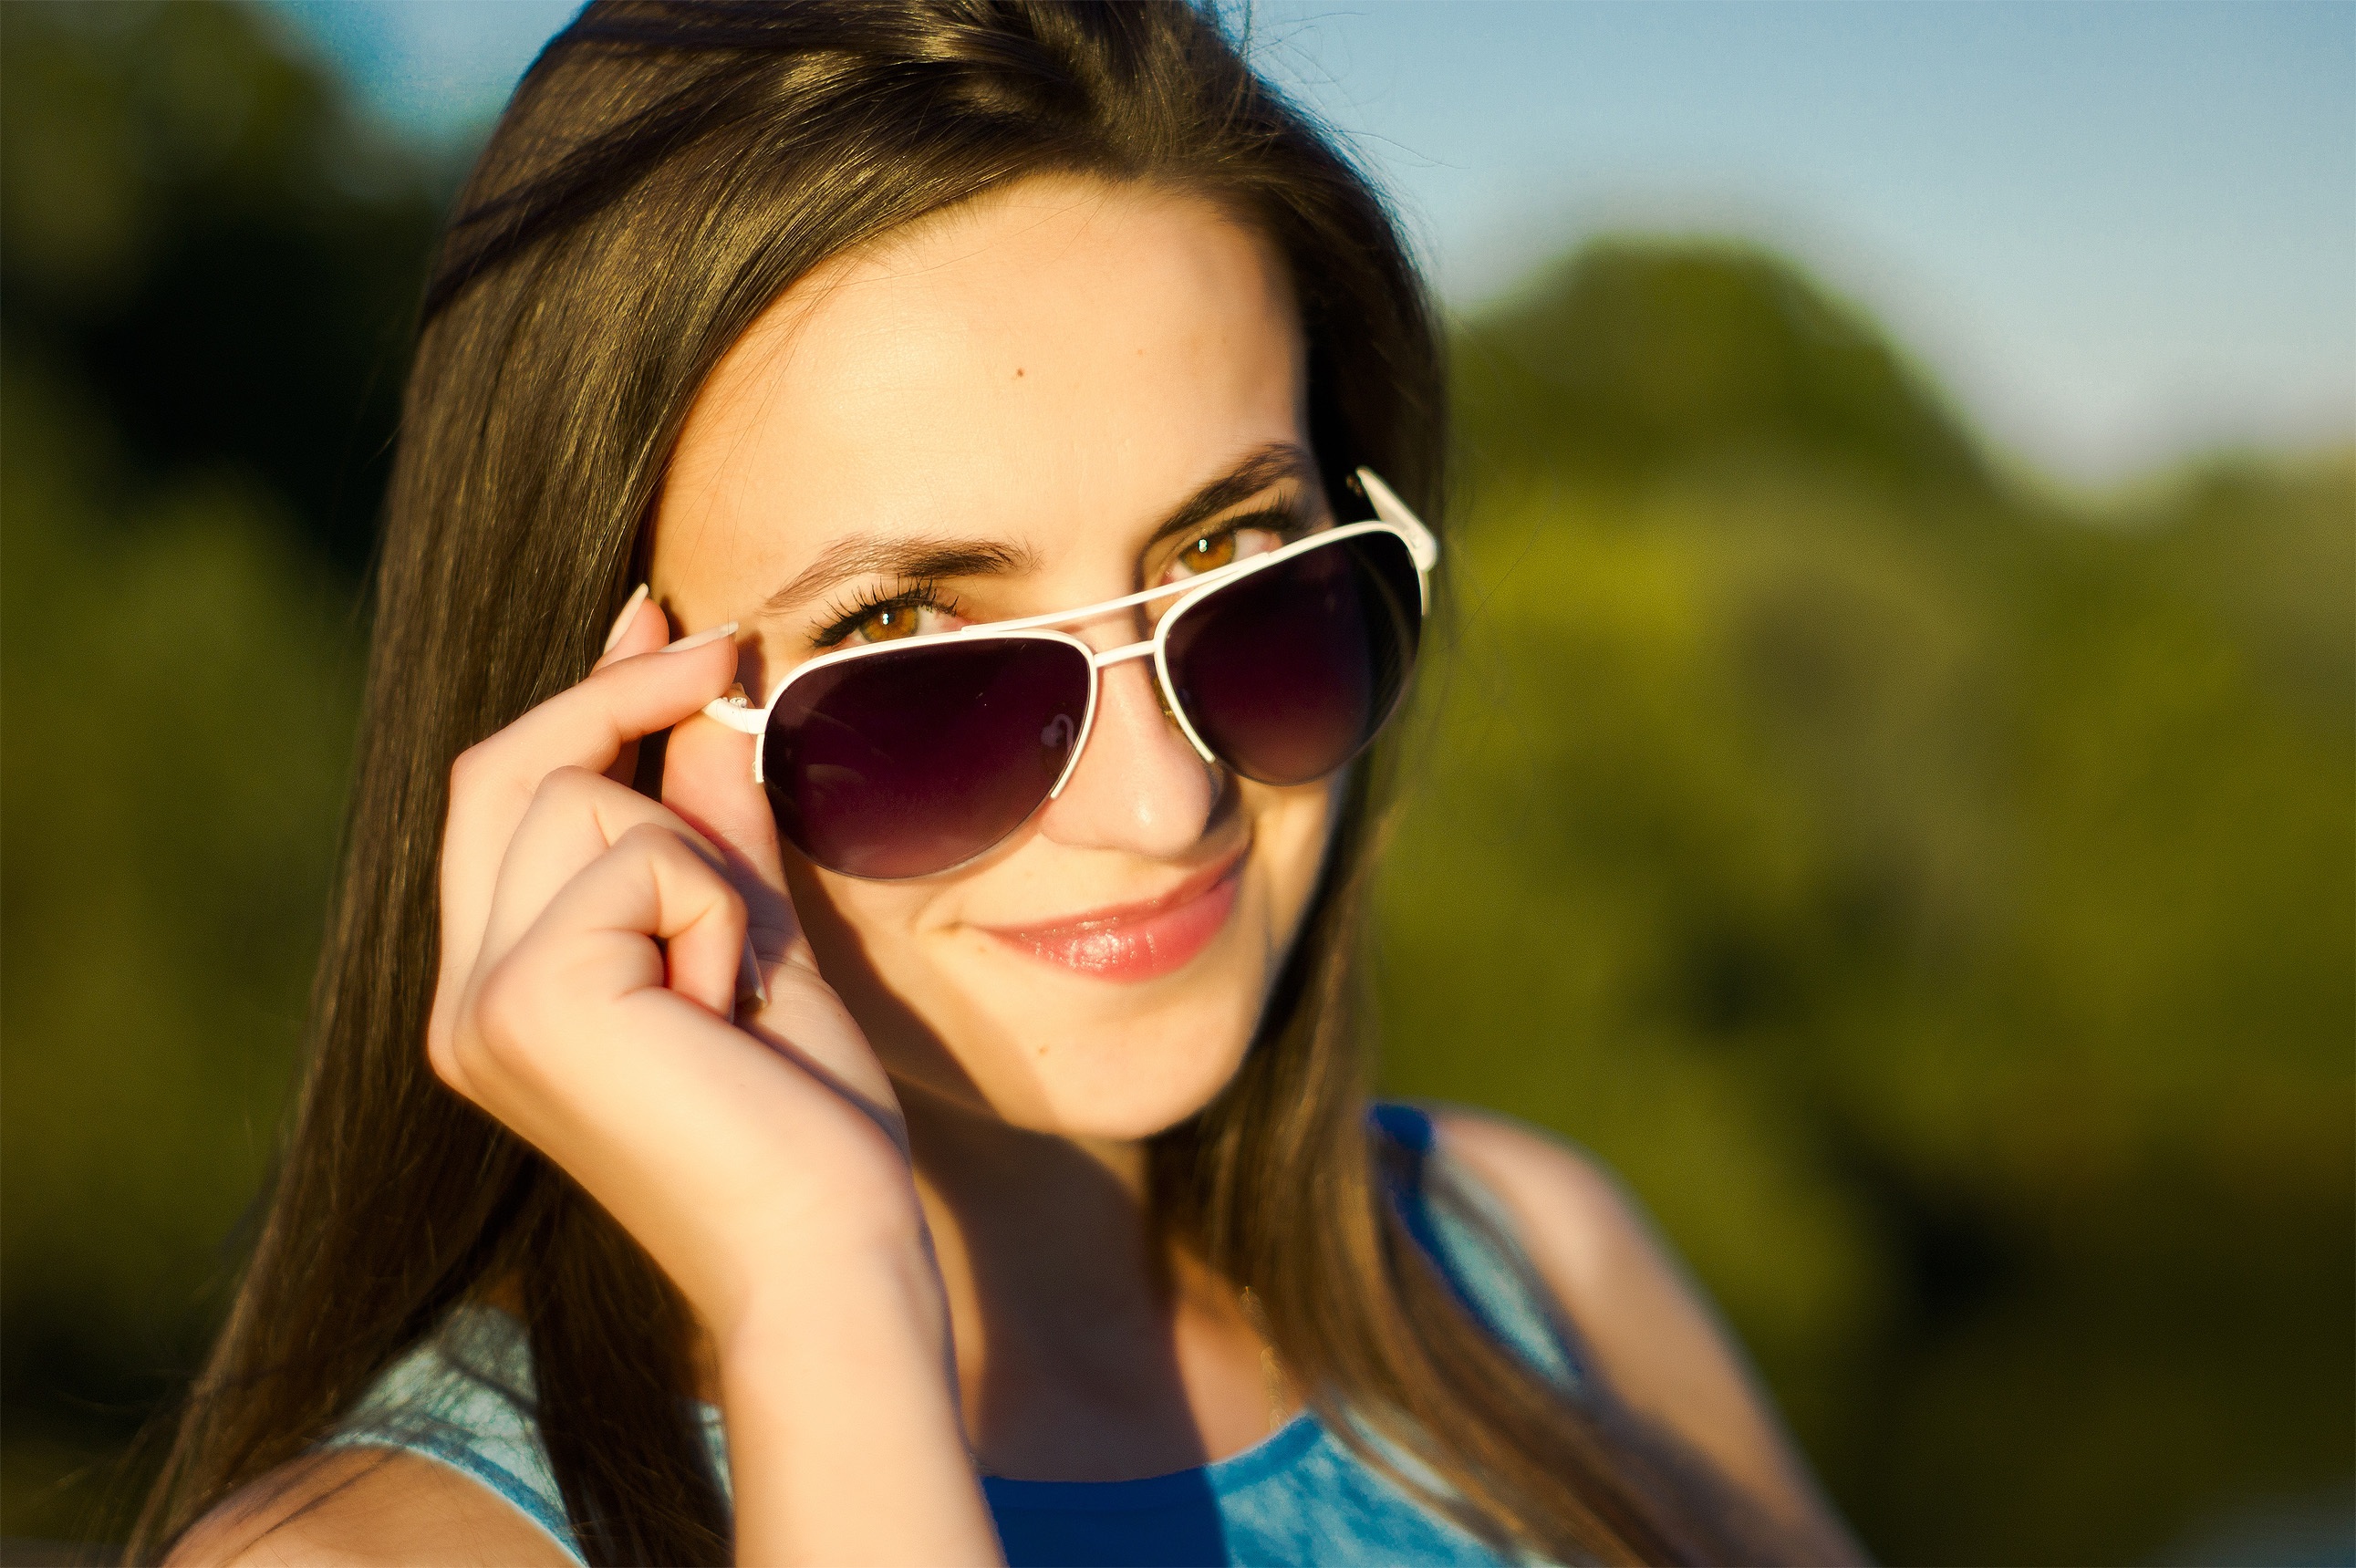
girl, sun, hair, photography, photo, portrait, model, spring, color, facial expression, hairstyle, smile, close up, face, nose, cool, sunglasses, eye, glasses, eyewear, beauty, smiles, photo shoot, brown hair, portrait photography, vision care